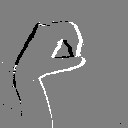
ASL letter: o